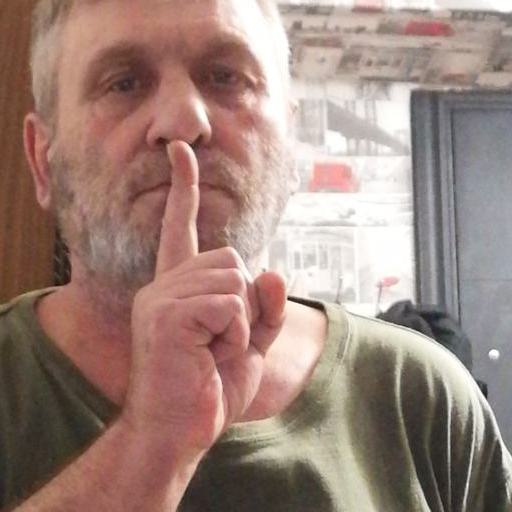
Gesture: mute